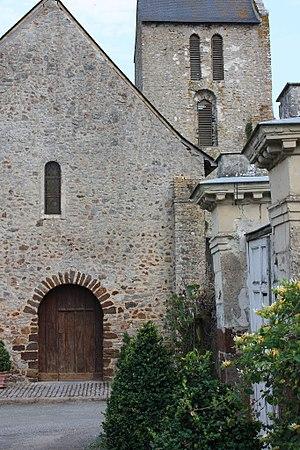
Église Saint-Pierre-et-Saint-Paul d'Épineux-le-Seguin Façade Ouest